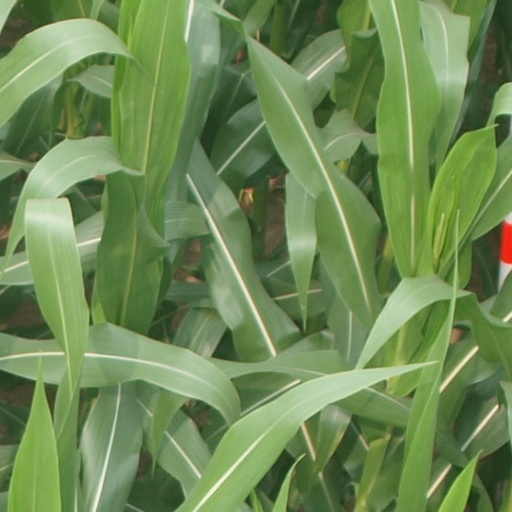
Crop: maize; corn